Aquinas College (Michigan)

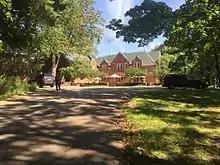
"The Moose" (Cook Carriage House)

The college has around 1,200 undergraduate and graduate students and offers 61 majors, awarding bachelor's degrees and master's degrees. It is accredited by the Higher Learning Commission. Its most popular undergraduate majors, in terms of 2021 graduates, were: